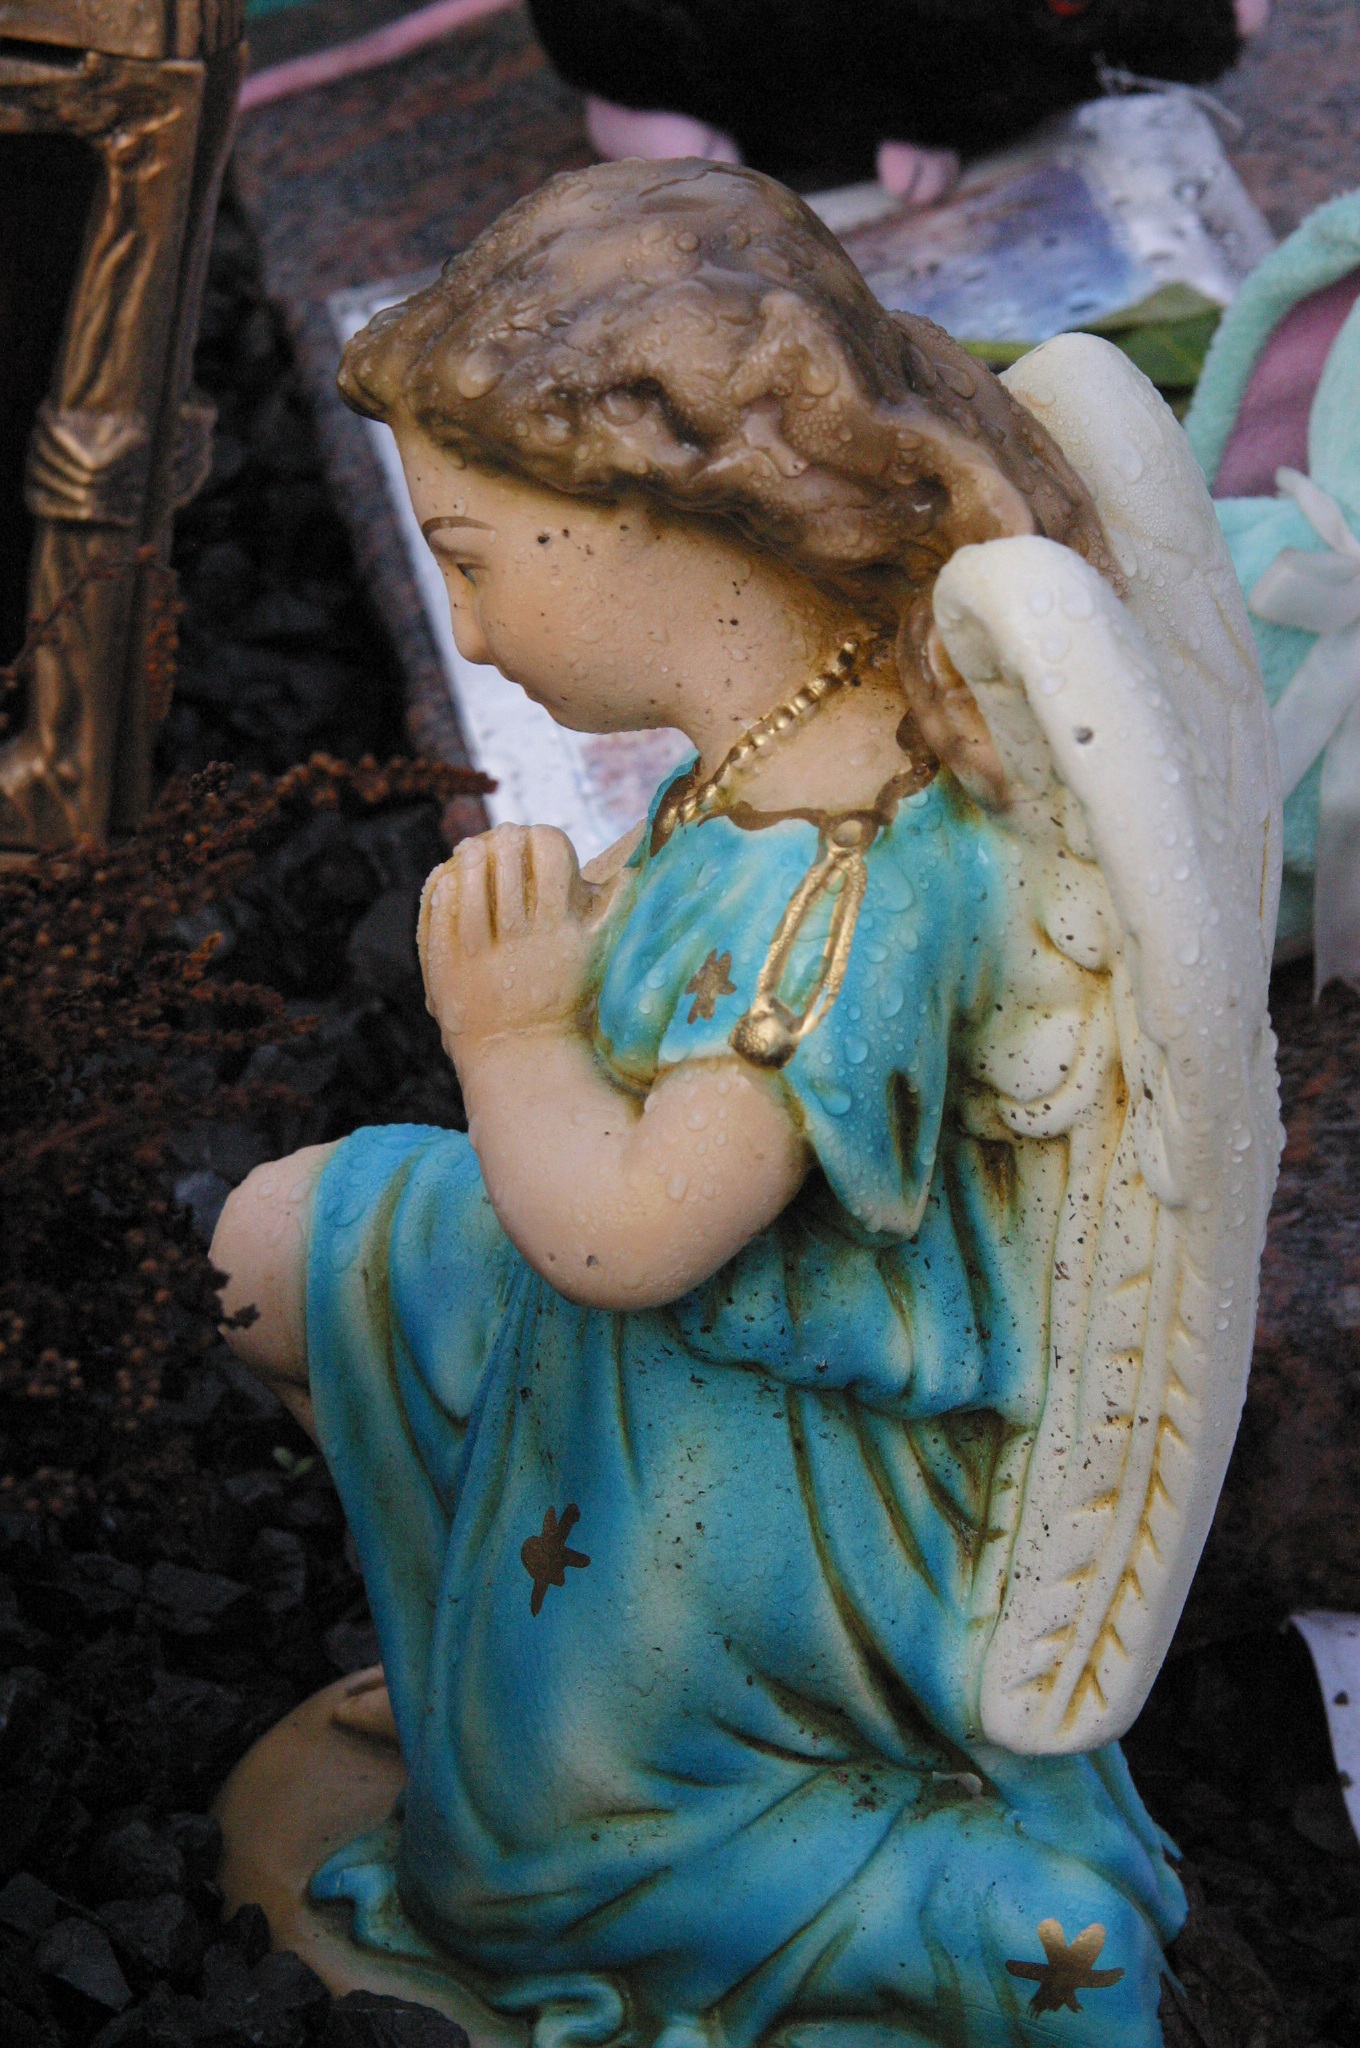
monument, statue, blue, cemetery, toy, morning dew, pray, angel, art, temple, carving, mythology, fictional character